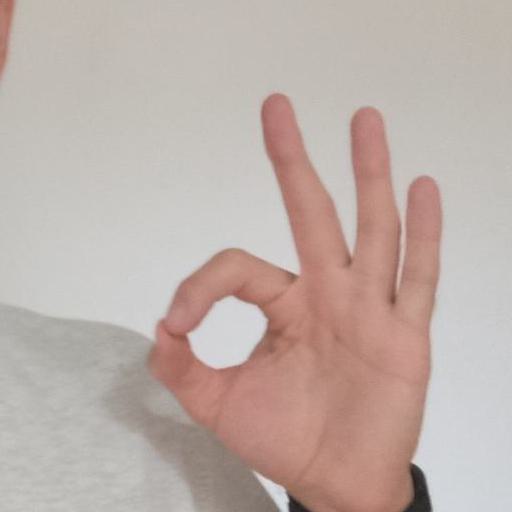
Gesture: ok